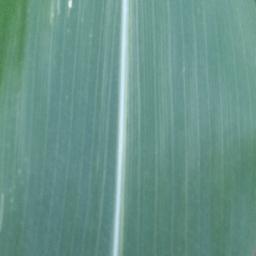
Label: Corn___healthy